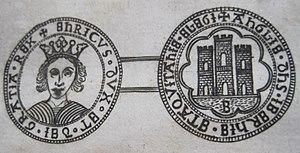
Sol Bourdales
Étienne Cleirac, né le 22 mai 1583 à Bordeaux, mort le 30 octobre 1657 dans la même ville, est un jurisconsulte du XVIIᵉ siècle, avocat au Parlement de Bordeaux, spécialisé en droit maritime, auteur de plusieurs traités et de l'un des premiers recueils complets de règles régissant les usages maritimes de son temps.